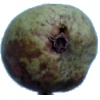
Label: Pear Stone 1